Red-breasted swallow

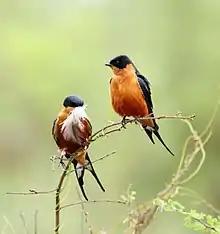
A pair near their nest in Kruger NP, South Africa

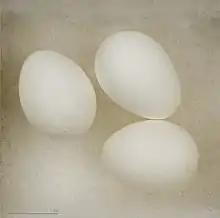
Eggs of " Cecropis semirufa" - MHNT

The red-breasted swallow is similar to the mosque swallow but is slightly smaller and has longer tail streamers, both species having a blue crown and mantle contrasting with a rufous rump and underparts, In the red-breasted swallow the dark crown extends below the eye and there is no white on the underwing. The juvenile is similar to the red-rumped swallow but has blue on the side of the head rather than dull red.